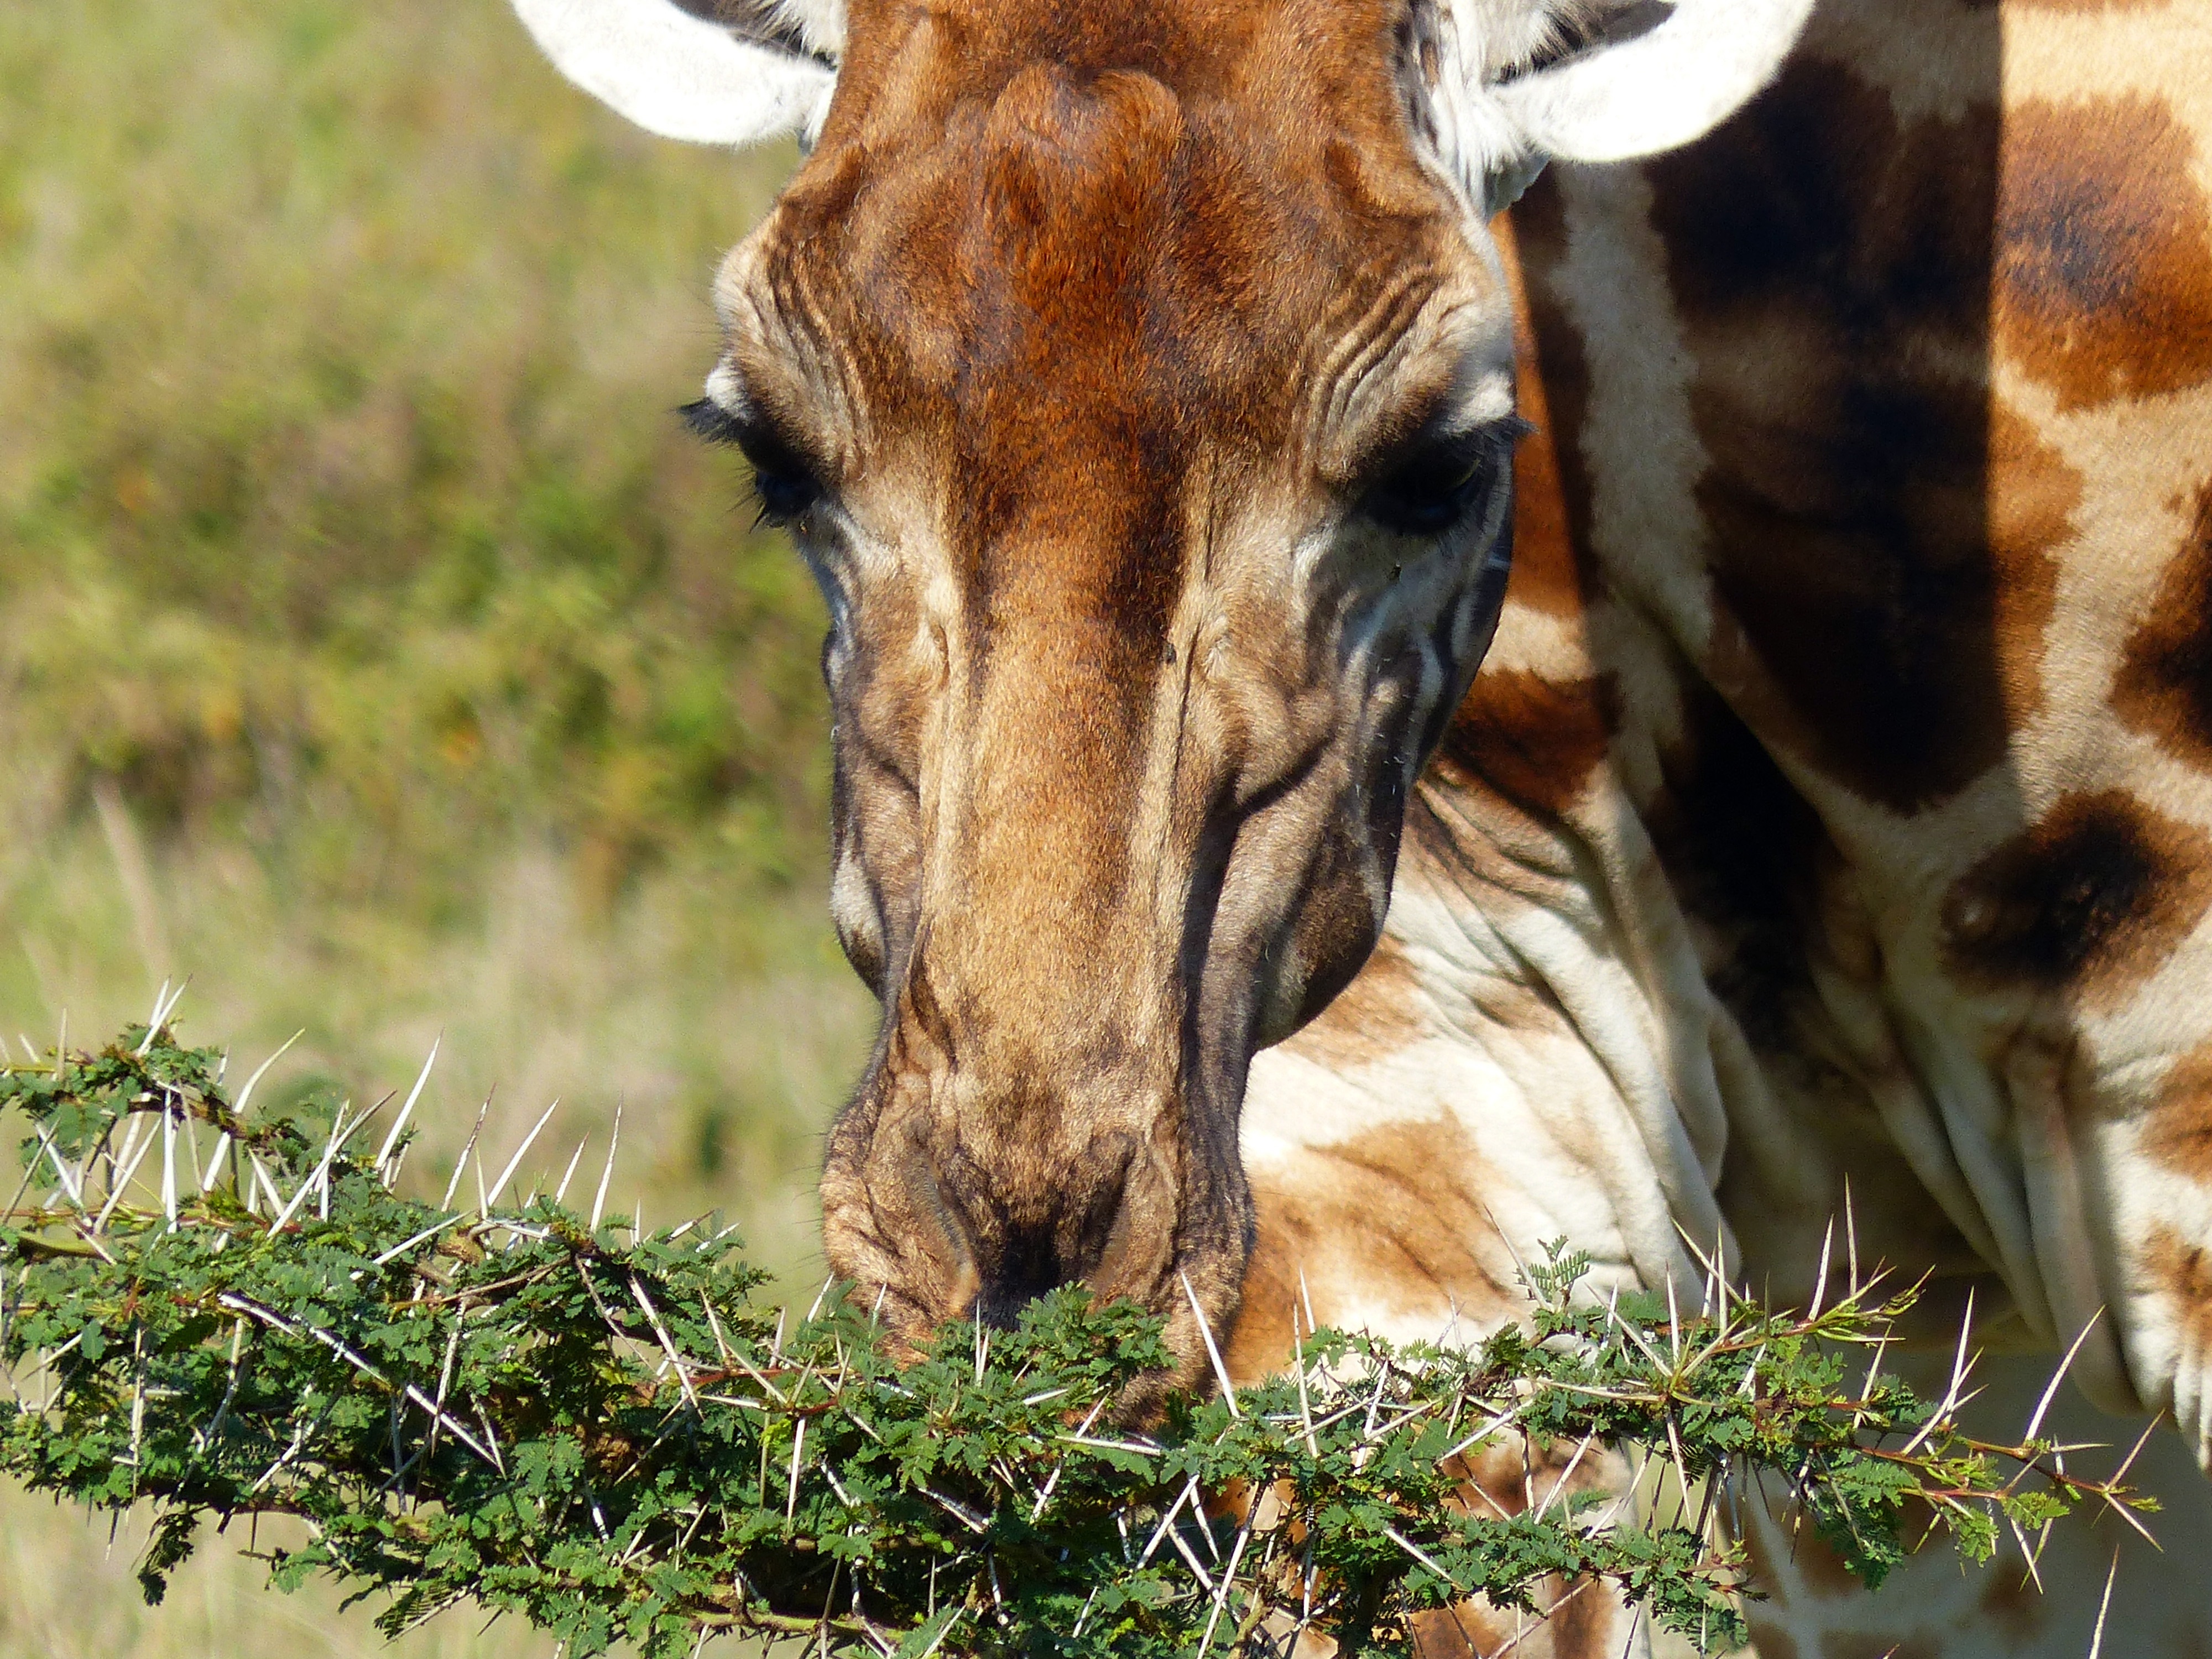
grass, meadow, wildlife, horn, pasture, grazing, africa, mammal, fauna, giraffe, thorns, vertebrate, kenya, giraffidae, acacia nilotica, cattle like mammal